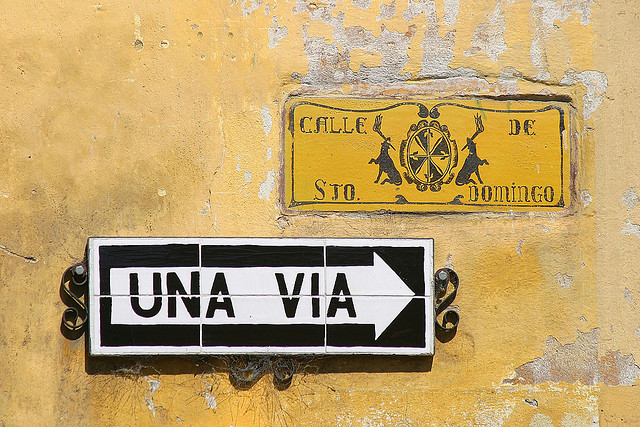
user: Given an image and a question. Answer the question in a short answer. Question: What language is on these signs? Short Answer:
assistant: spanish